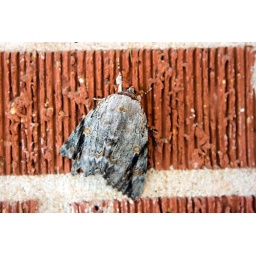
This moth hung out by my front door for a whole day. It was huge!